Sohn Kee-chung

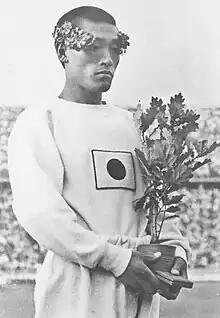
Sohn Kee-chung, 1936 Berlin Summer Olympics

Sohn, competing for the Empire of Japan, won the gold medal at the 1936 Summer Olympics in the marathon. He ran the course in 2:29:19.2, breaking the Olympic record. His teammate Nam Sung-yong took the bronze medal. As Korea was under Japanese rule at the time, the International Olympic Committee (IOC) officially credited Japan with Sohn's gold and Nam's bronze in the 1936 Summer Olympics medal count.